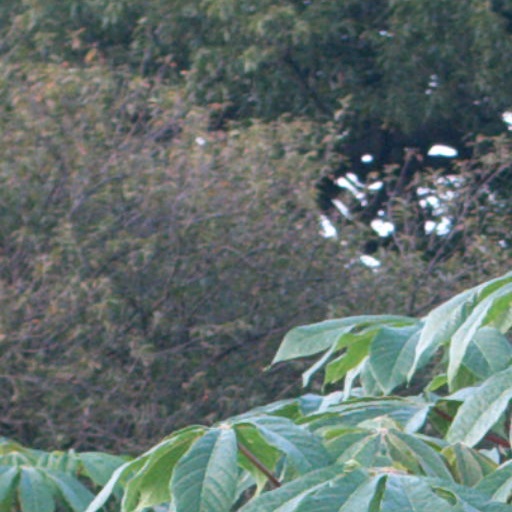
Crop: cassava